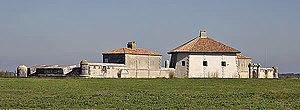
Fort Lupin, côté terre - Charente-Maritime Photo issue de ma banque d'images
Le fort Lupin est une fortification située sur la rive sud de la Charente en aval de Rochefort, à quatre kilomètres environ de l'embouchure du fleuve. Il est situé au lieudit Lupin sur le territoire de la commune de Saint-Nazaire-sur-Charente, dans le département de la Charente-Maritime, en France.